Asaphodes exoriens

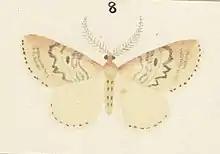
Illustration of "A. exoriens" by George Hudson.

"A. exoriens" is an alpine species that frequents open grassy habitat. The adult moths are found in upland wetland habitat at altitudes of between 800-1100m.